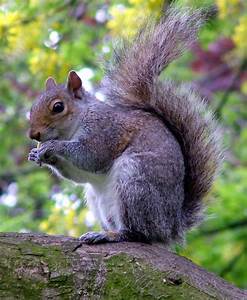
Label: squirrel